Lina Seitzl

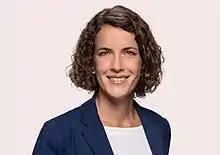

Lina Seitzl (born 3 June 1989) is a German politician of the Social Democratic Party (SPD) who has been serving as a member of the Bundestag since 2021.